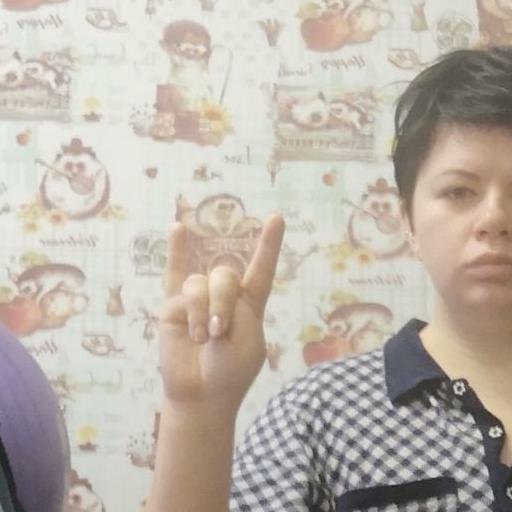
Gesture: rock